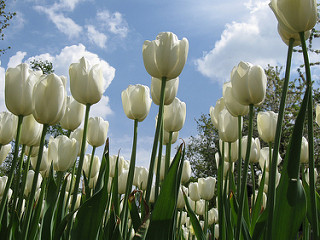
Flower: tulip